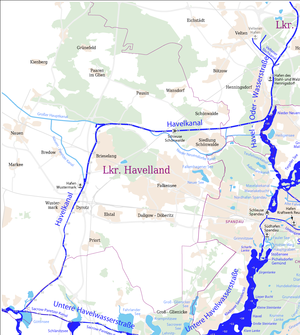
Le canal Havel est une voie d'eau navigable d'une trentaine de kilomètres dans la région de Brandebourg en Allemagne. Son creusement commencé en mai 1951, le canal fut inauguré le 28 juin 1952.